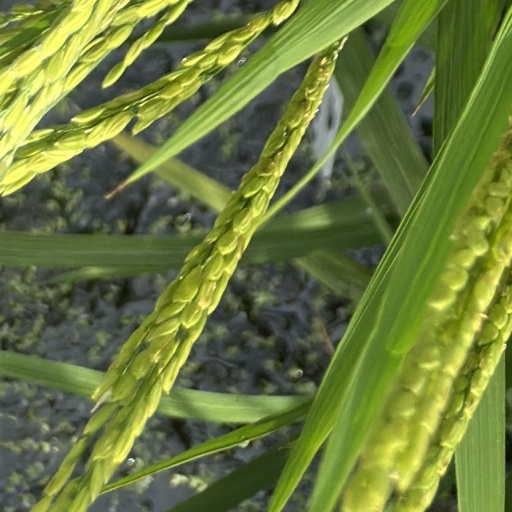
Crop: rice